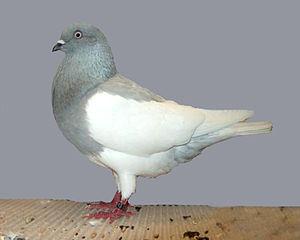
Le culbutant pie, dit aussi culbutant pie vieil-allemand, est une race de pigeon domestique originaire d'Allemagne. C'est l'une des races les plus anciennes de pigeon de l'espace germanophone. Elle appartient au groupe des culbutants, c'est-à-dire des oiseaux capables de haut vol, avec des figures piquées « en culbute ».